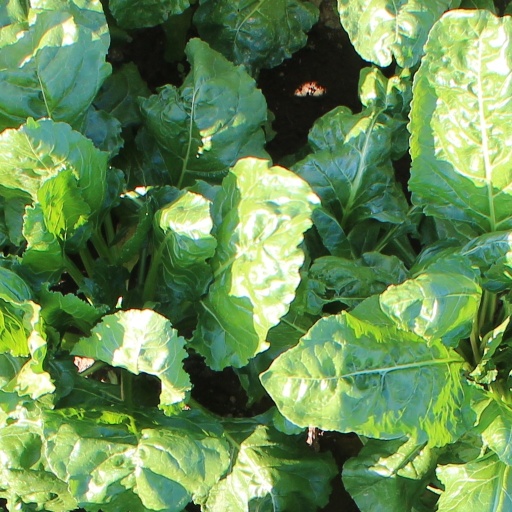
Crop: sugar beet